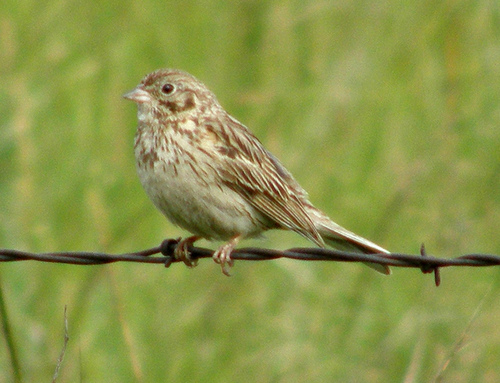
small bird with white feathers underneath, brown and white stripes on the top and white beak.
this is a small bird with a brown back, and white belly.
a small bird containing white and light yellow feathers covering its neck, nape, throat, back, wings and tail, but has a light yellow belly and tarsus.
this is a small brown bird with a sharp beaka small speckled brown bird with a short beak and flat similarly patterned tail.
this bird has wings that are grown and has a white belly
this bird has speckled brown and cream on its chest, and brown and cream secondaries.
this bird is brown with white and has a very short beak.
a small brown and white bird that has a long wide tail, short feet, a long wing, and a short pointy beak.
this bird has a brown crown, brown primaries, and a brown belly.
Species: Vesper Sparrow